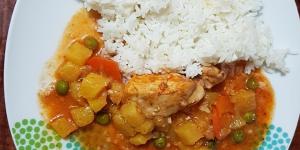
pollo guisado con pina